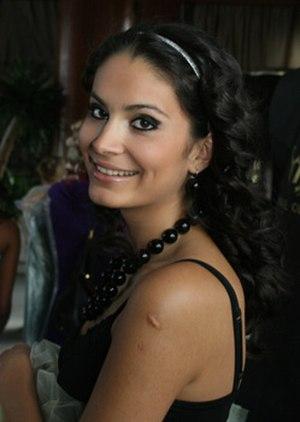
Le titre de ce concours de beauté pour des jeunes femmes célibataires est lié à l'histoire du pays, nommé Miss Yougoslavie de 1920 à 1991, puis Miss Serbie et Montenegro de 1996 à 2002, il devient Miss SCG entre 2003 et 2005 avant de se diviser en deux concours distincts en 2006 : Miss Serbie et Miss Montenegro.